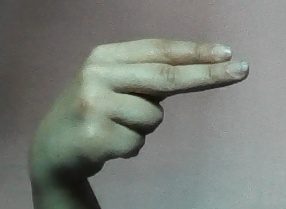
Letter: ain